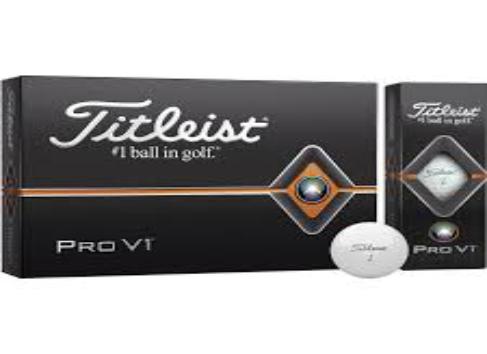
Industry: Sports